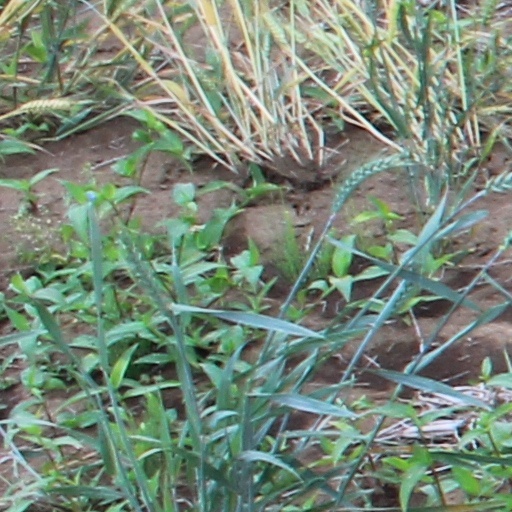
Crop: wheat